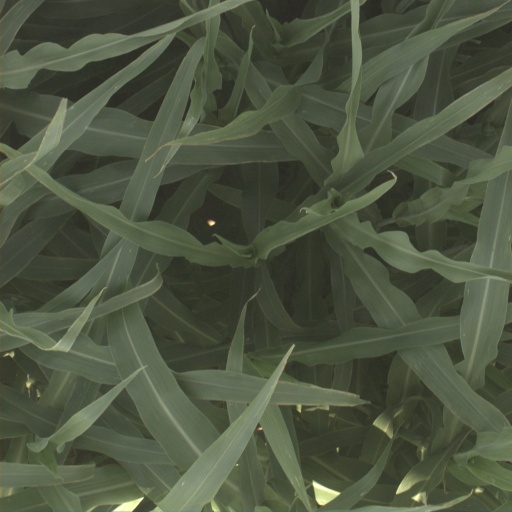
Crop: sorghum